Yonggary (1999 film)

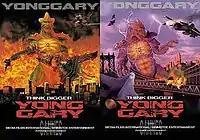
Posters used at Cannes in 1998

In addition to receiving financial support from the Hyundai Capital Corp. and Korean Technology Finance Corp., the film received financial and technical support from the Korean government (and the government of Suwon) by allowing the filmmakers access to military bases, hardware, and locations such as the Historic War Museum in Seoul, a location where filming has never been permitted before. The film utilized 124 miniatures and the designers spent 6 months designing Yonggary. Sculptures of the monsters were made in 6 months which were then scanned to digital screens for 3D work. Suits were produced for the monsters but were replaced with computer-generated imagery during post-production. The film was in production for 18 months and resulted in 45 minutes of computer graphics.